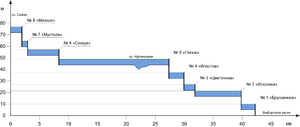
Le canal de Saimaa est un canal de navigation qui relie le lac Saimaa en Finlande à la baie de Vyborg, en Russie.